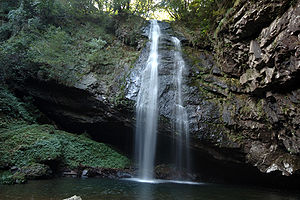
100 vandfald i Japan / Galleri
100 vandfald i Japan er en liste over vandfald i Japan, der blev udarbejdet i 1990 af det japanske miljøministerie.